Jay Robinson (auto racing)

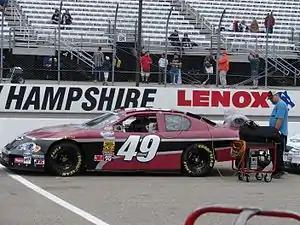
Kertus Davis in Robinson's car at the 2008 Camping World RV Sales 200 at New Hampshire Motor Speedway. Davis frequently started and parked that season. He finished 35th in this race, claiming clutch issues.

Later in their history, the team often used the practice of starting and parking (starting a race with no intention of finishing the race to collect the prize money) to fund their primary car. Robinson said of this activity, "The 28 car wouldn’t run without the start-and-park car. No chance. These haulers haul two cars. If you bring both of them in one transporter, you can make the numbers work out. If I brought only one car, I couldn’t make it work without more sponsorship. We’d race the 49 tomorrow, too, if there was a way."